Arkansas Black

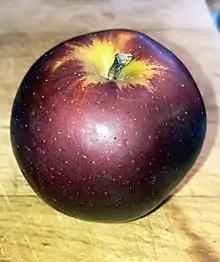
Dark-red skin typical of a fully mature Arkansas black apple. Harvested in Rockingham County, Virginia, in 2022

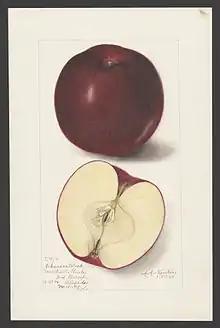

The Arkansas Black is an apple cultivar that originated in the mid-19th Century in Benton County, Arkansas. It is not the same as the cultivar 'Arkansas' or 'Arkansas Black Twig'.